Sad Eyed Lady of the Lowlands

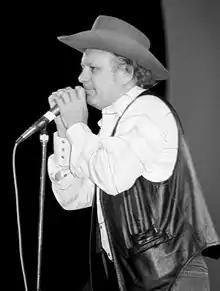
Charlie McCoy "(pictured in 1990)" later recalled that "We came in at two, and he started to write the song, and four a.m. the next morning he said, 'Okay, I'm ready to record.' After you've tried to stay awake 'til four o'clock in the morning, to play something so slow and long was really, really tough."

The song was released on "Blonde on Blonde" on June 20, 1966. The recording session was released in its entirety on the 18-disc Collector's Edition of "" in 2015, with the first take of the song also appearing on the six-disc version of that album.